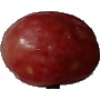
Label: Grape Pink 1